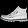
Label: Ankle boot